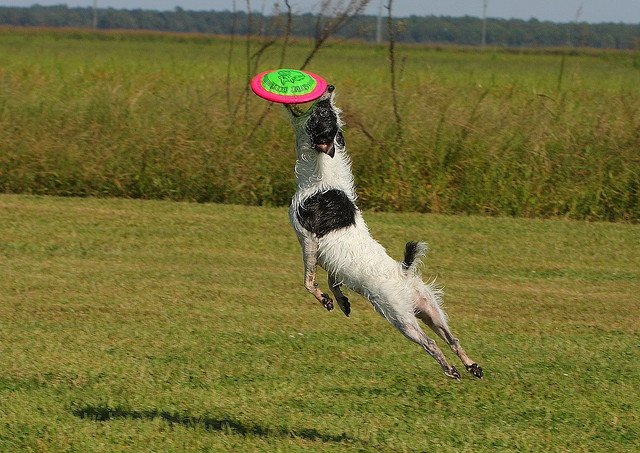
Spotted dog jumps up to catch the frisbee
A dog jumping in the air to catch a Frisbee.
A dog catches a frisbee in mid air in a field.
A white and black dog playing with a frisbee in grassy area.
A small dog jumping into the air and catching a Frisbee.